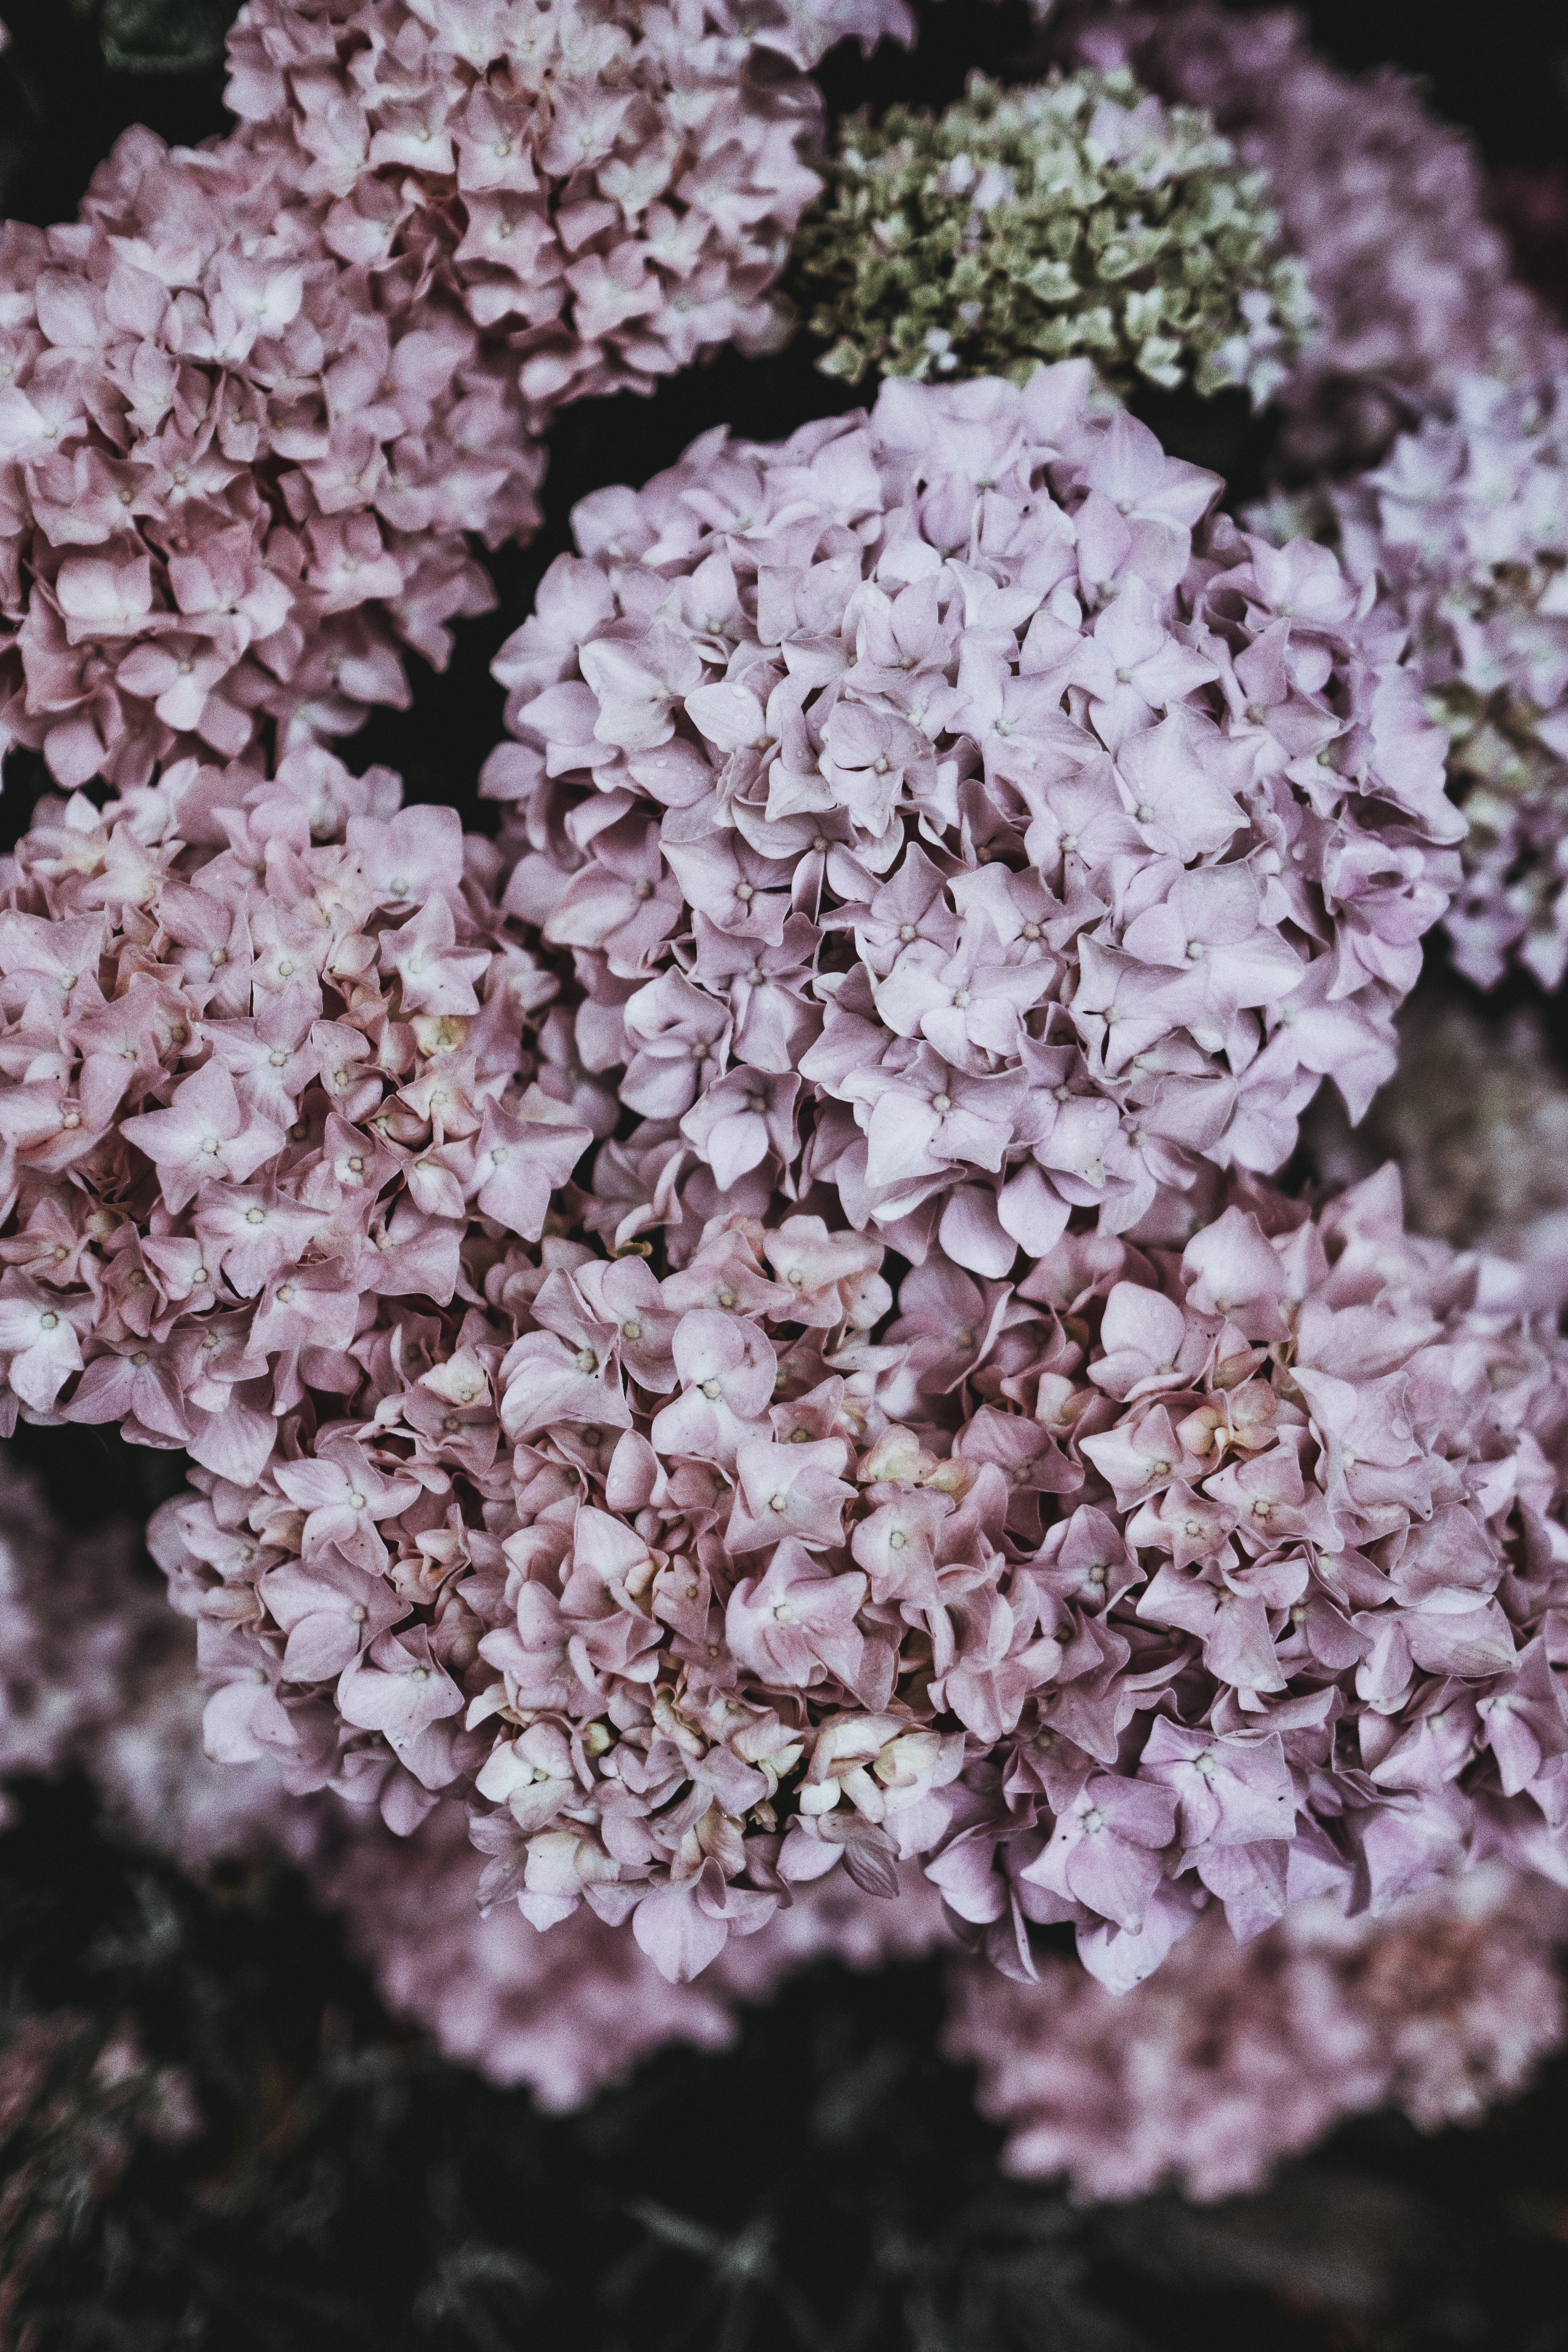
blossom, plant, flower, petal, spring, pink, hydrangea, viburnum, lilac, yarrow, hydrangeaceae, cornales